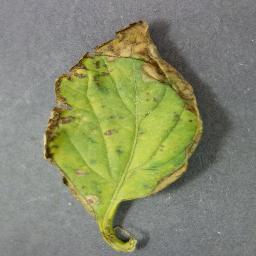
Label: Tomato___Bacterial_spot